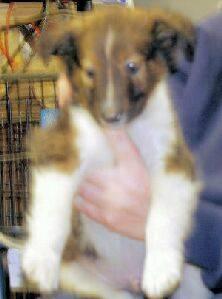
dog